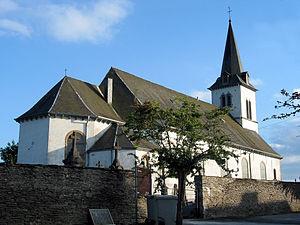
Longlier (Belgique), l’église Saint-Etienne (XVIIIe siècle).
Longlier [lɔ̃glie] est une section de la ville belge de Neufchâteau située en Région wallonne dans la province de Luxembourg.
Neufchâteau est une ville francophone de Belgique située en Région wallonne et chef-lieu d'arrondissement dans la province de Luxembourg. Ses habitants sont les Chestrolais.